Absheron National Park

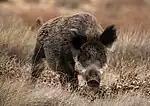
Wild boar in the park

The Absheron State Nature Preserve was created in July 1969 in order to protect gazelles, Caspian seals and waterbirds that inhabit the territory. The climate of the area is semi-arid, specific to semi-desert and dry steppe. Types and phytomass of flora is poor here, plants are changed respective of water and saltiness regime of area. Sea coastal sand plants (42,6%), meadows with jigilgamish and paz grass (13,2 %), one-year saline grasses (5,2 %) etc. are spread. Ephemeras also develop well in early spring.